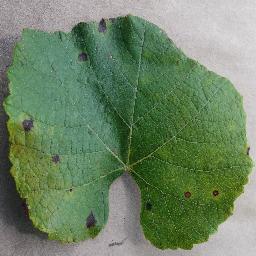
Label: Grape___Leaf_blight_(Isariopsis_Leaf_Spot)